Emmeline Pethick-Lawrence

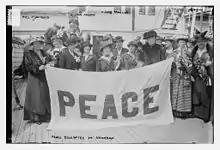

During a visit to South Africa with her husband, Pethick-Lawrence read about Christabel Pankhurst and Annie Kenney's protest and unfurling a banner declaring "Votes for Women" at the Manchester Free Trade Hall in October 1905, and their subsequent arrest. Back in Britain, Pethick-Lawrence became a member of the Suffrage Society and was introduced to Emmeline Pankhurst by Keir Hardie in 1906. She became treasurer of the Women's Social and Political Union (WSPU), which Pankurst had founded in 1903, and raised £134,000 over six years. Her husband and Keir Hardie also donated funds to pay off the organisations debts and she insisted that her friend and chartered accountant Alfred Sayers be appointed to audit the WSPU finances.